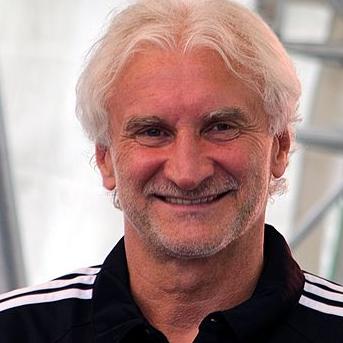
Age: 53